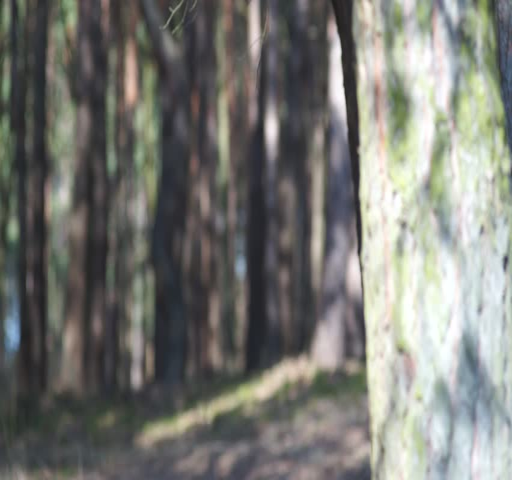
nice focus going through the tree and stops to far away trees